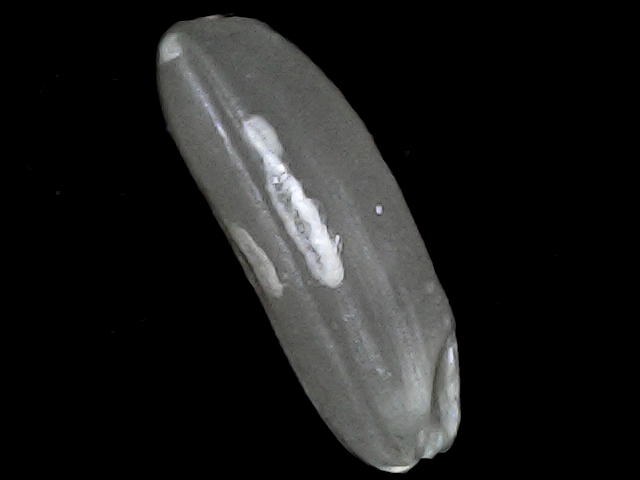
Rice variety: BD49